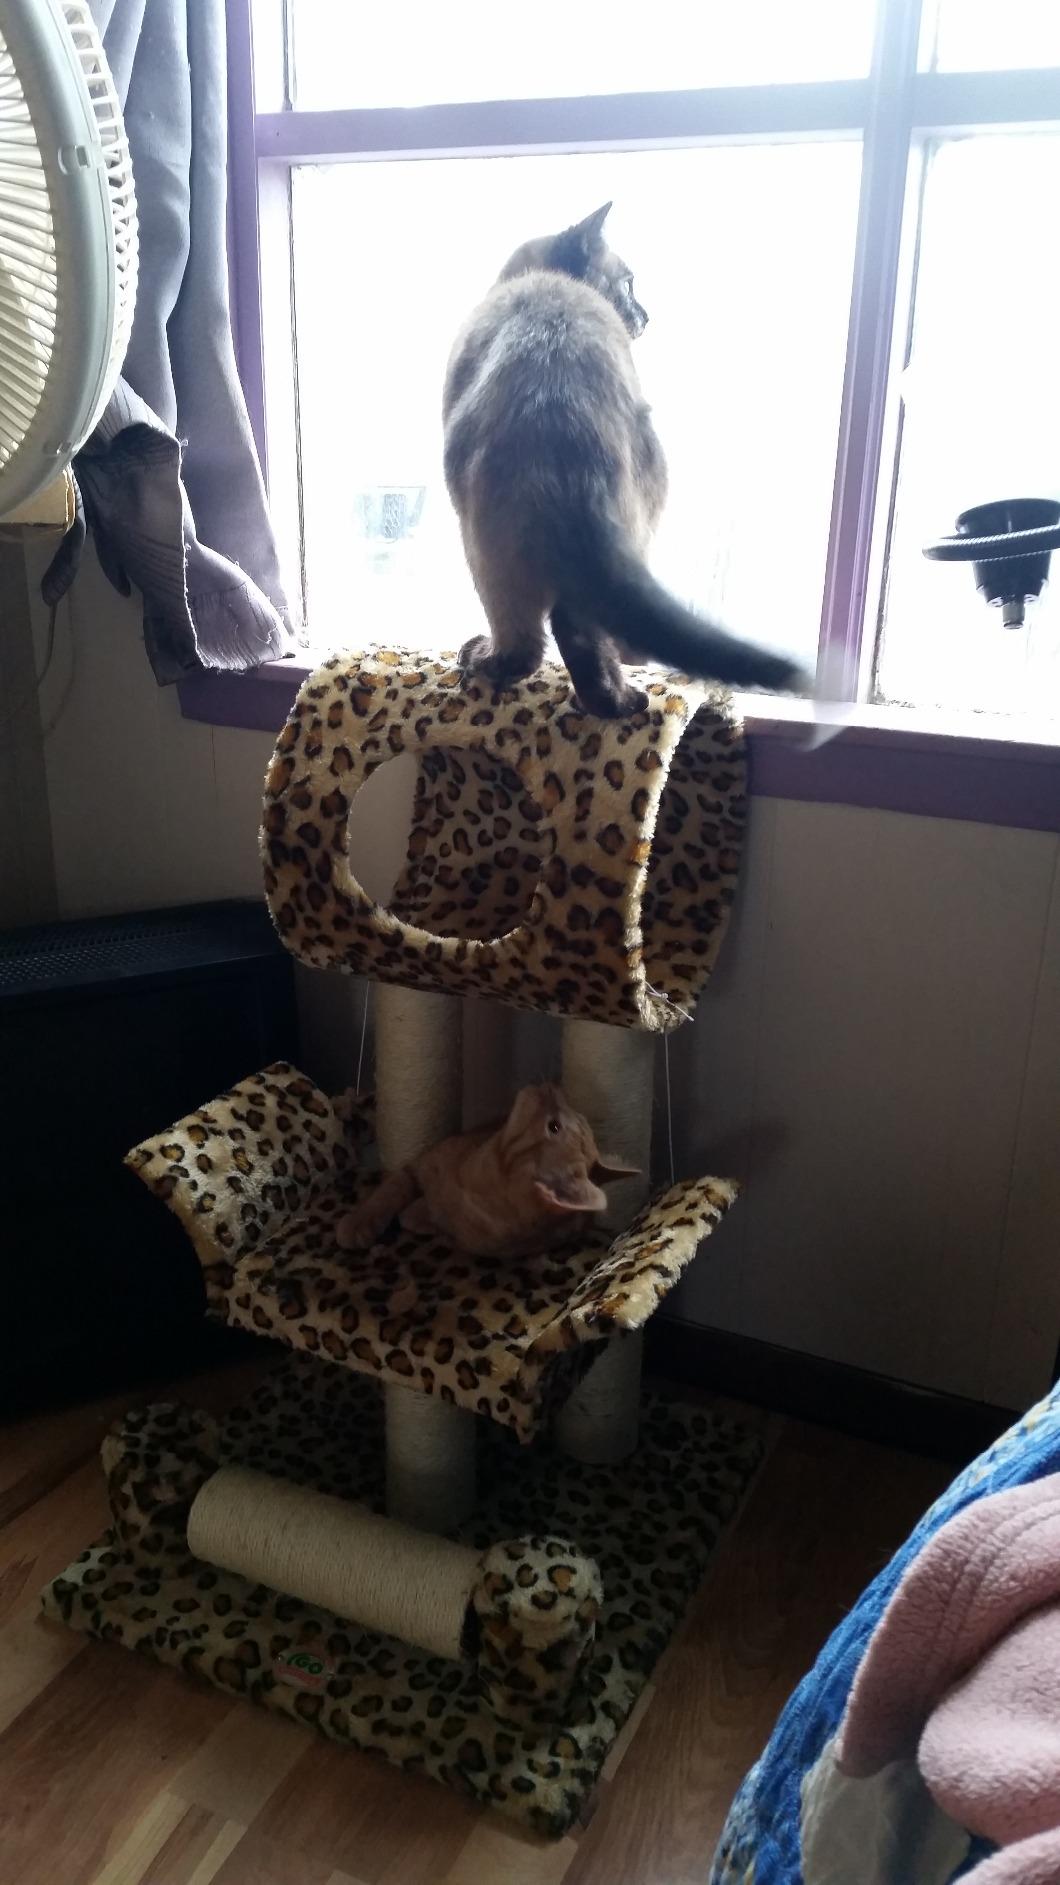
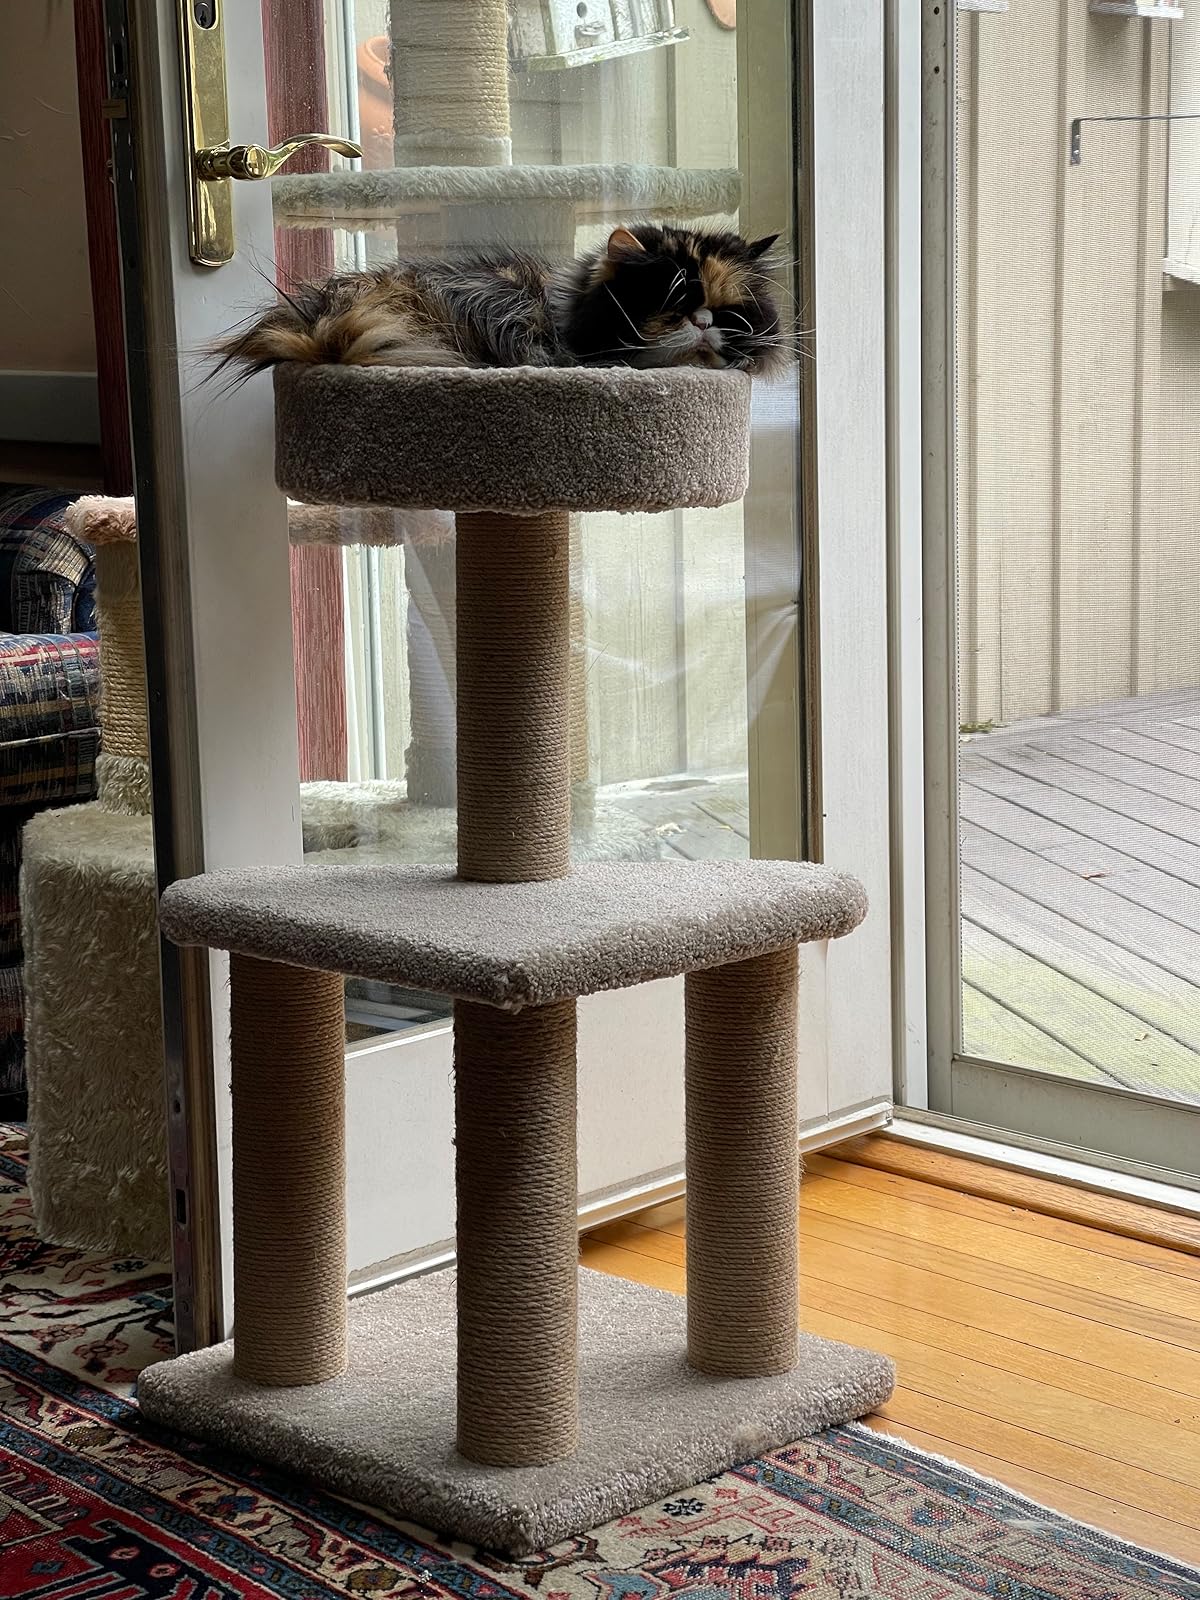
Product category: items_cat tree
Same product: no